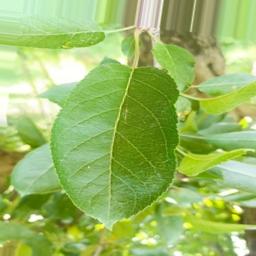
Label: Healthy